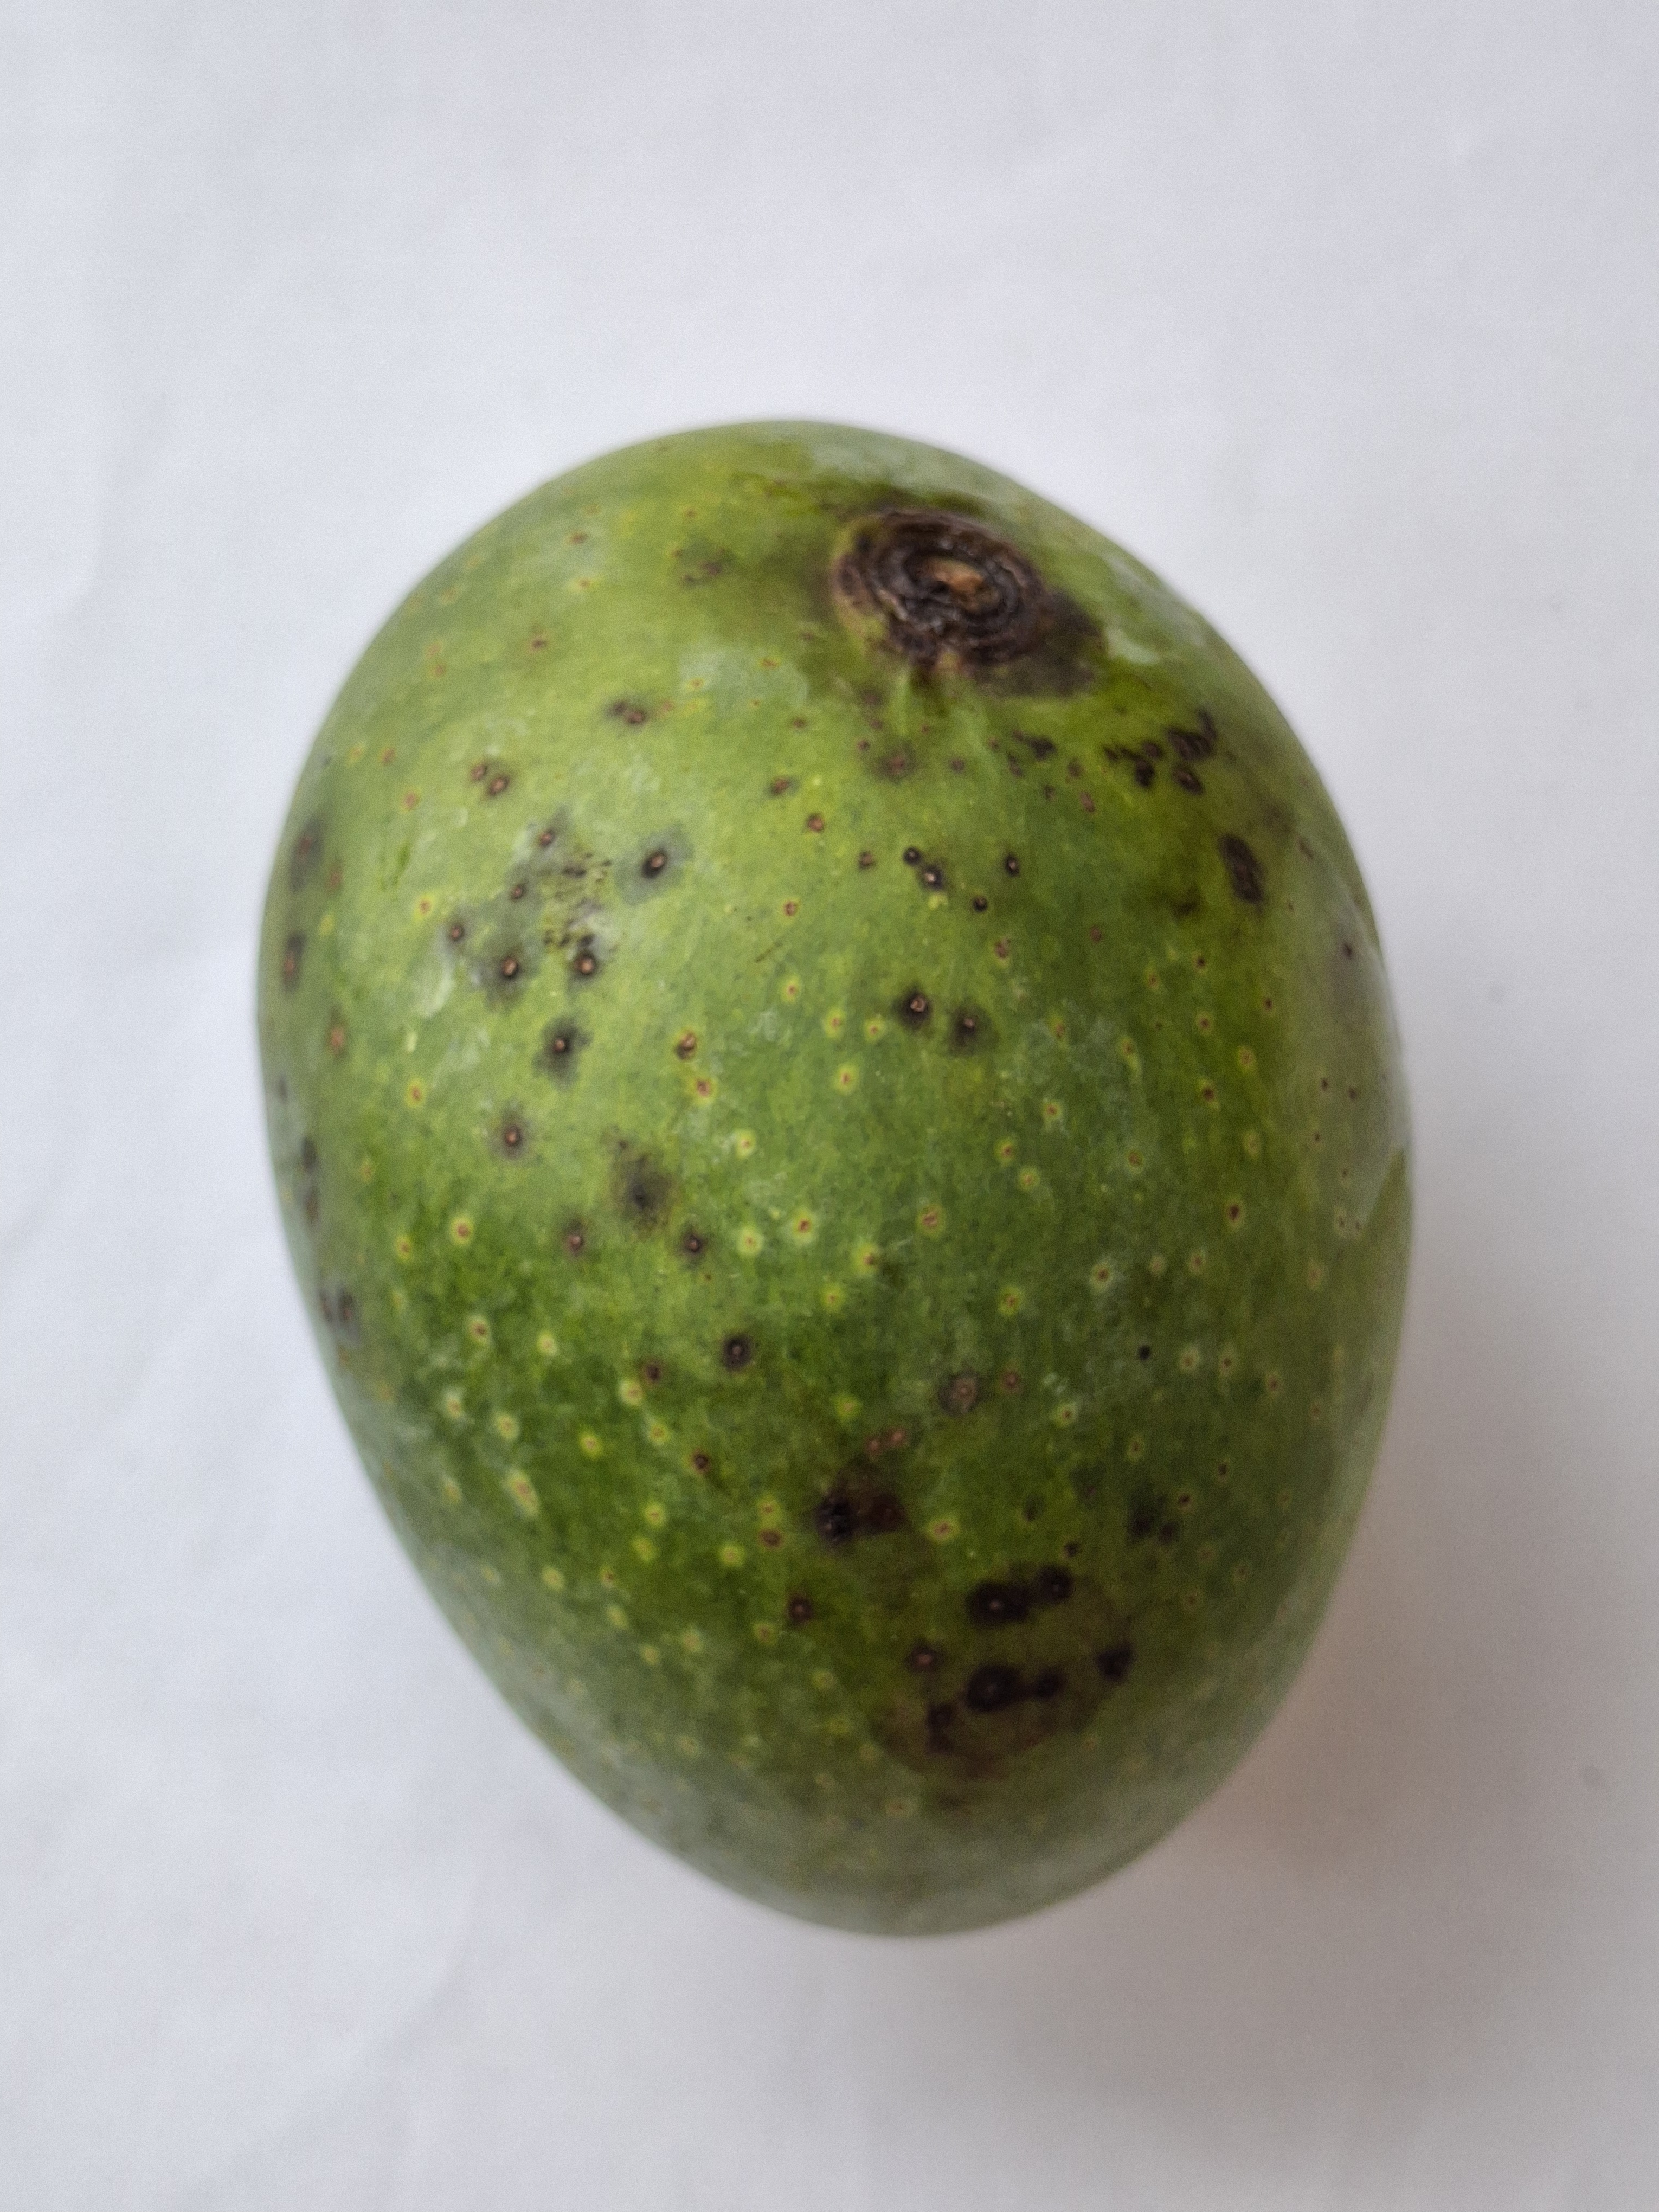
Mango variety: GopalBhog